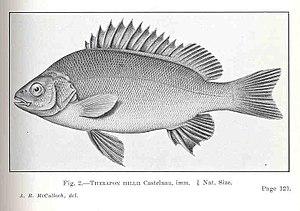
Les Terapontidae sont une famille de poissons de l'ordre des Perciformes représentée par quinze genres et 53 espèces.